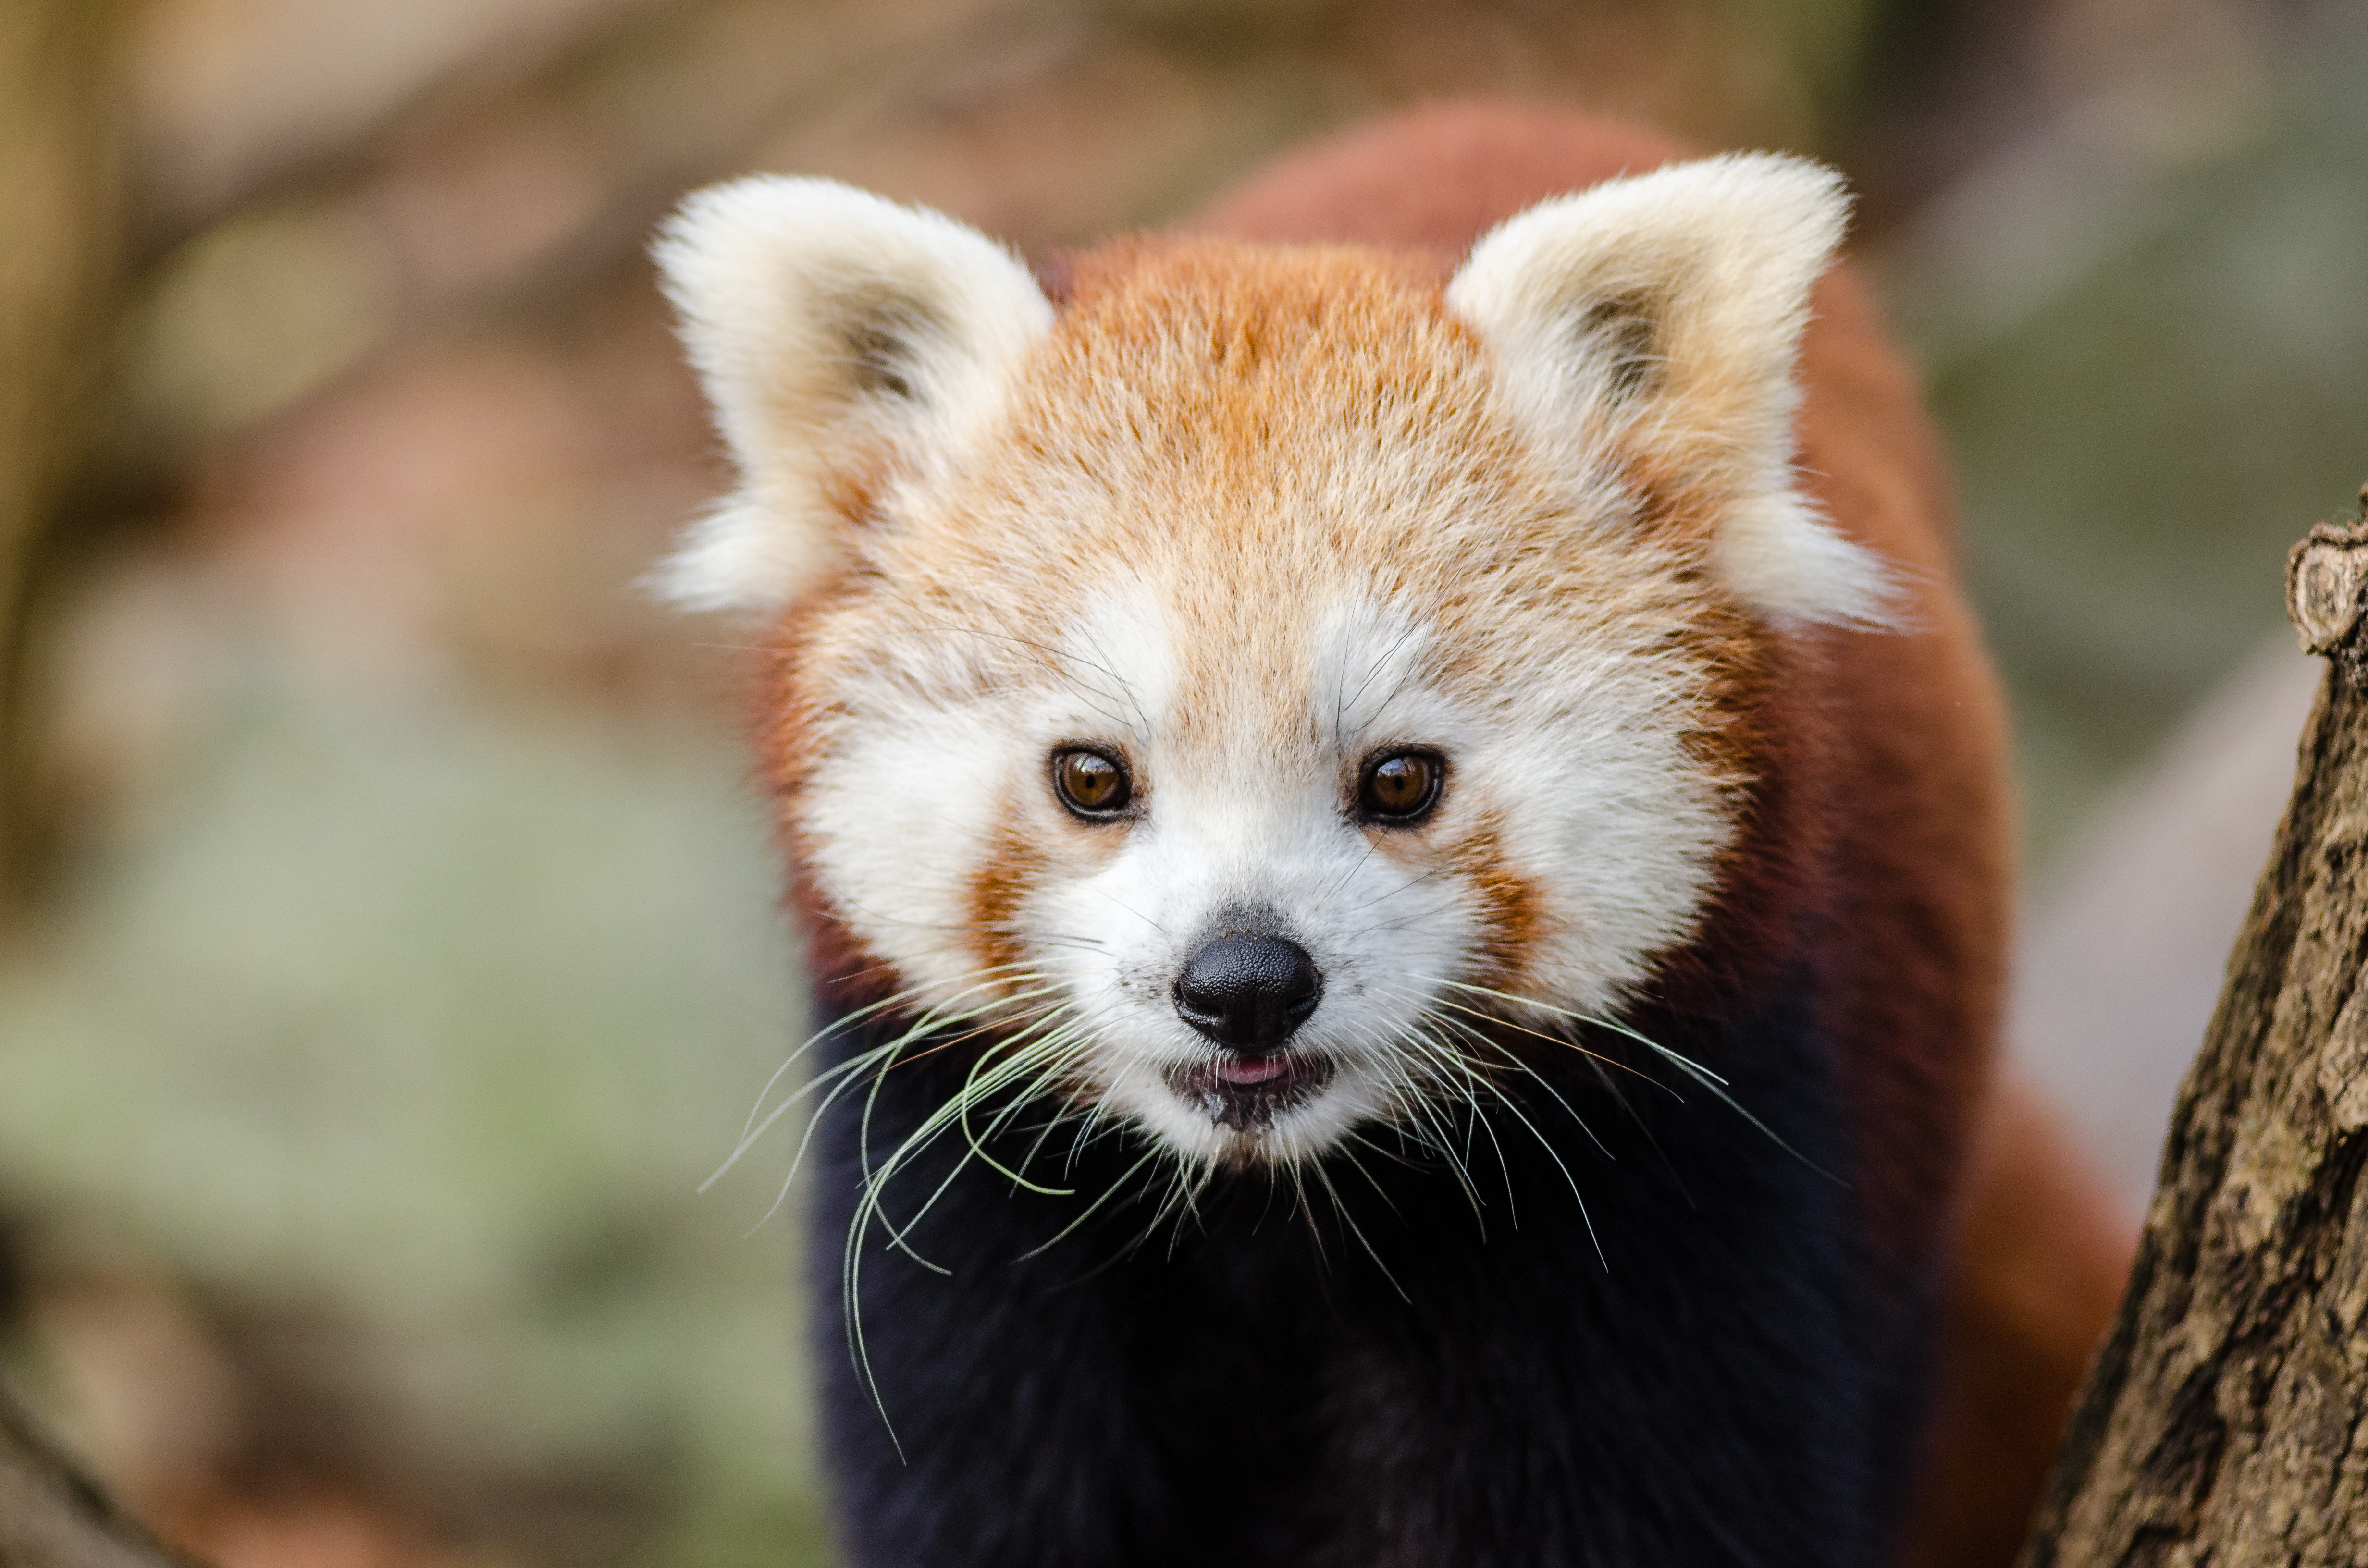
tree, nature, cold, winter, bokeh, vintage, sweet, feet, animal, cute, female, wildlife, zoo, fur, orange, young, green, high, red, foot, mammal, nikon, fauna, red panda, panda, 2015, face, nose, whiskers, paw, tail, animals, ears, endangered, vertebrate, germany, deutschland, natur, paws, tier, iso, fell, gesicht, baum, adorable, bamboo, d7000, roter, kleiner, niedlich, sues, suess, species, bedrohte, tierart, tierpark, weiblich, jungtier, jung, ohren, schwanz, nase, bedroht, ailurus, fulgens, mozilla, firefox, wochenende, weekend, kalt, gr n, sus